Rosario Nadal

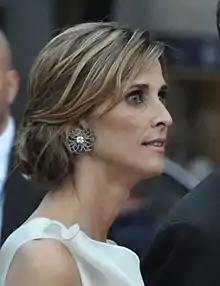
Pictured at the wedding of Crown Princess Victoria of Sweden in 2010

María del Rosario Nadal y Fuster de Puigdórfila (born 22 October 1968), also known as the Princess of Preslav, is a Spanish consultant, art director, and former model. A former muse for Valentino, she works as an independent adviser to private art collectors and serves as the deputy director of the Colección Jumex. She is a senior member of the Bulgarian royal family as the estranged wife of Kyril, Prince of Preslav, from whom she separated in 2009.